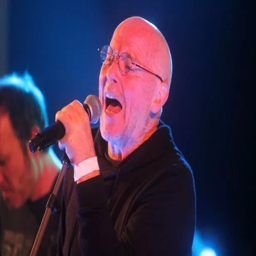
person performing at a night event last year